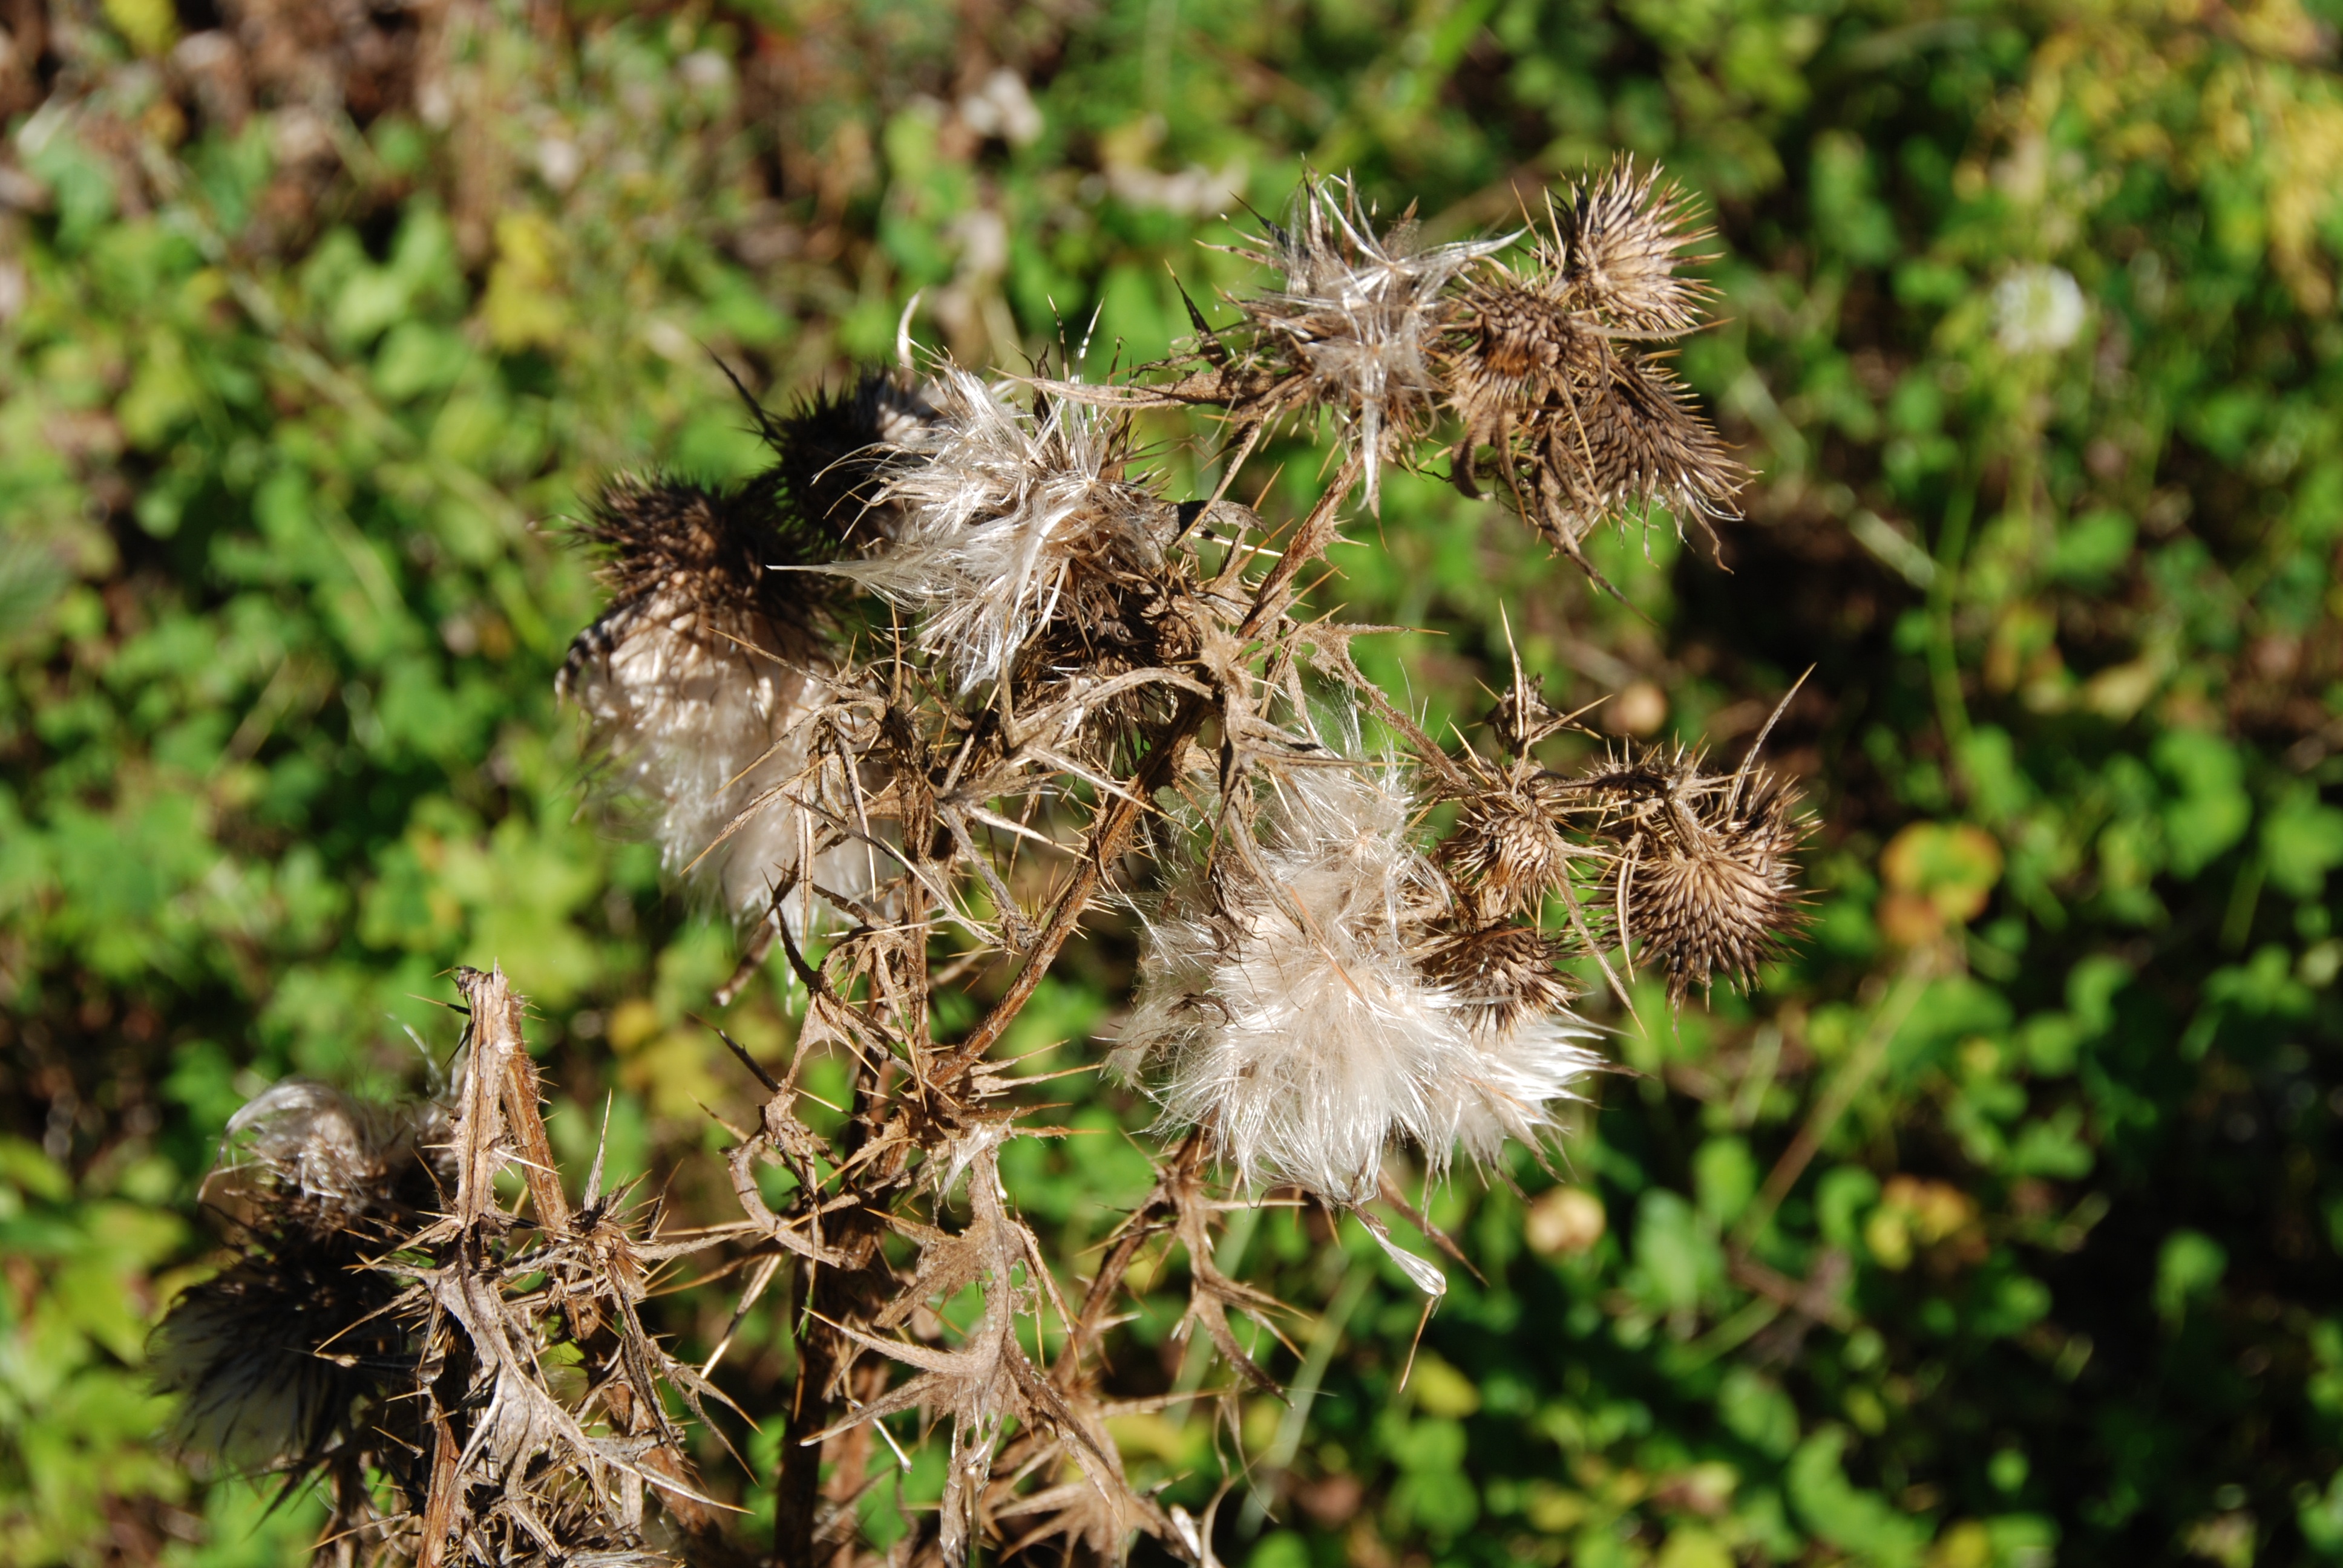
nature, grass, plant, leaf, arid, flower, dry, wildlife, insect, autumn, botany, flora, fauna, wildflower, shrub, thistle, macro photography, flowering plant, spiny, daisy family, grass family, land plant, thorns spines and prickles